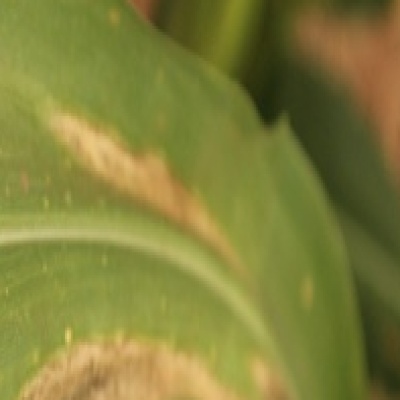
Label: Corn_(Maize)___Leaf_Spot